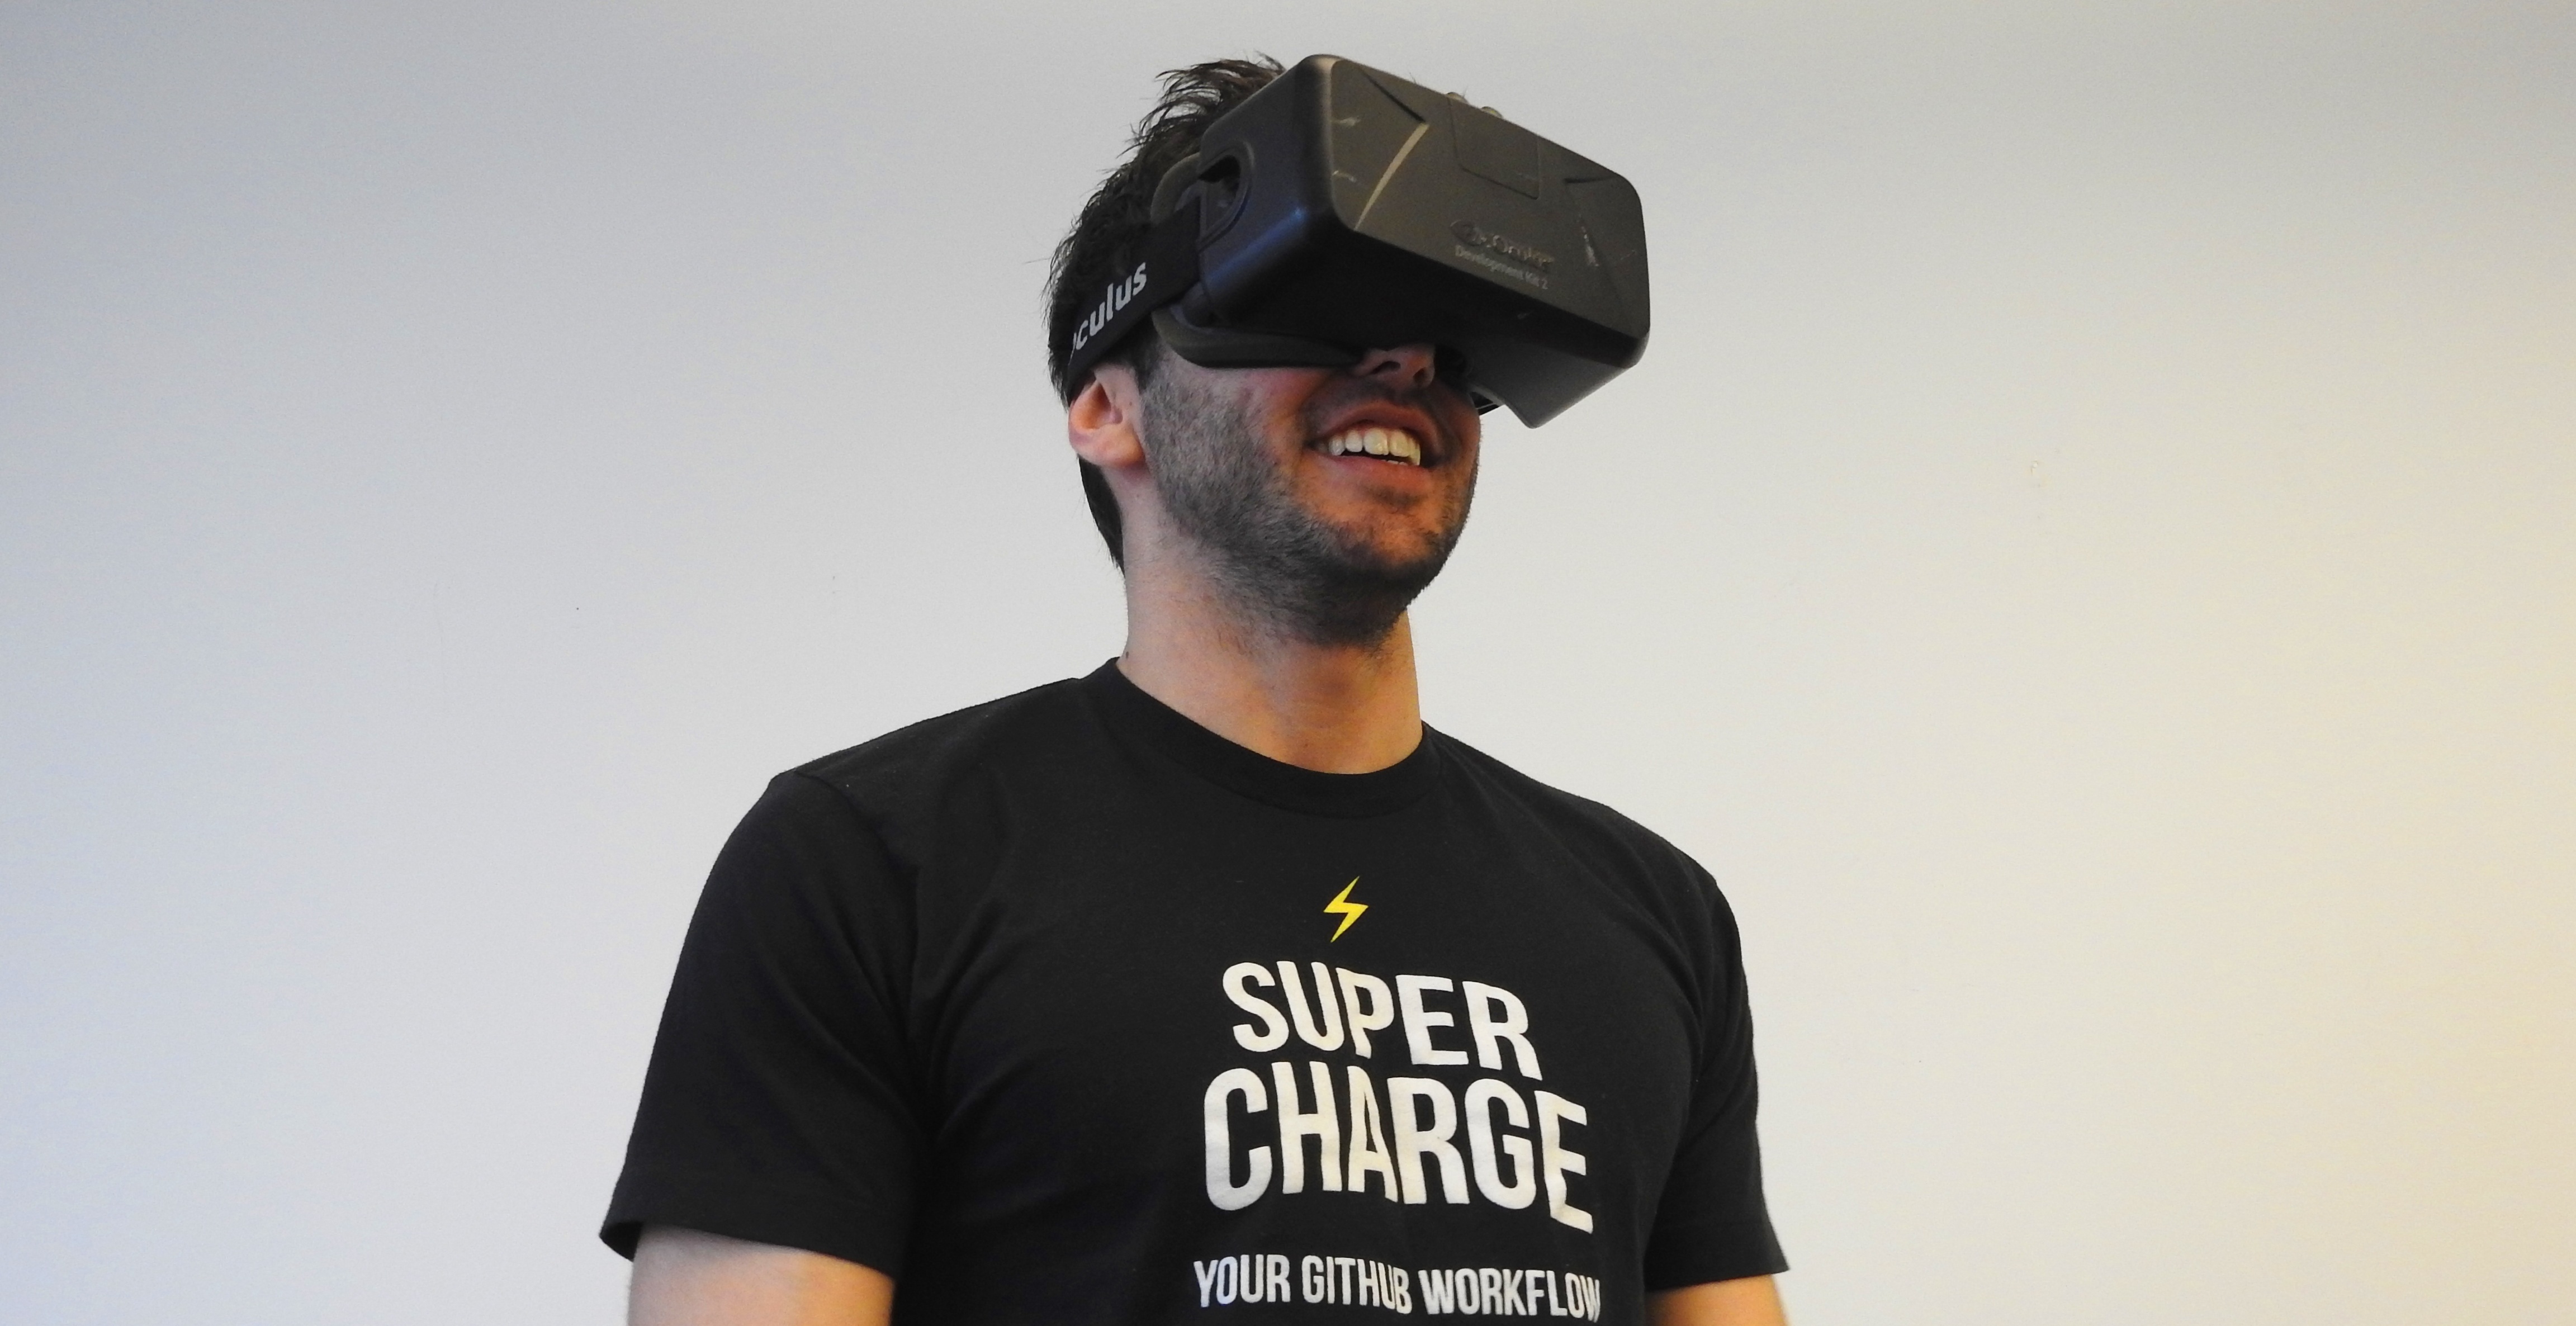
man, person, technology, clothing, futuristic, device, tech, cap, headset, reality, entertainment, virtual, virtual reality, oculus, t shirt, facial hair